The Ghost and the Guest

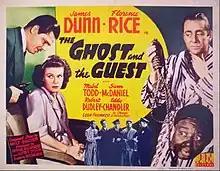
Lobby card

The Ghost and the Guest is a 1943 American black-and-white comedy-mystery film directed by William Nigh and starring James Dunn, Florence Rice, Robert Dudley, and Sam McDaniel. The plot finds a newlywed couple honeymooning in a house they think is haunted but which is really overrun by a gang of criminals trying to recover stolen loot. Based on an original story by American animator Milt Gross, the screenplay was the first film script by comedian Morey Amsterdam.